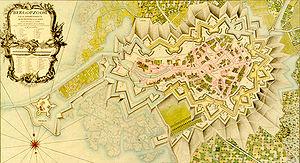
La défense de Berg-op-Zoom oppose la garnison française commandée par le général Bizanet à un contingent britannique aux ordres du général Graham. La confrontation a lieu le 8 mars 1814.